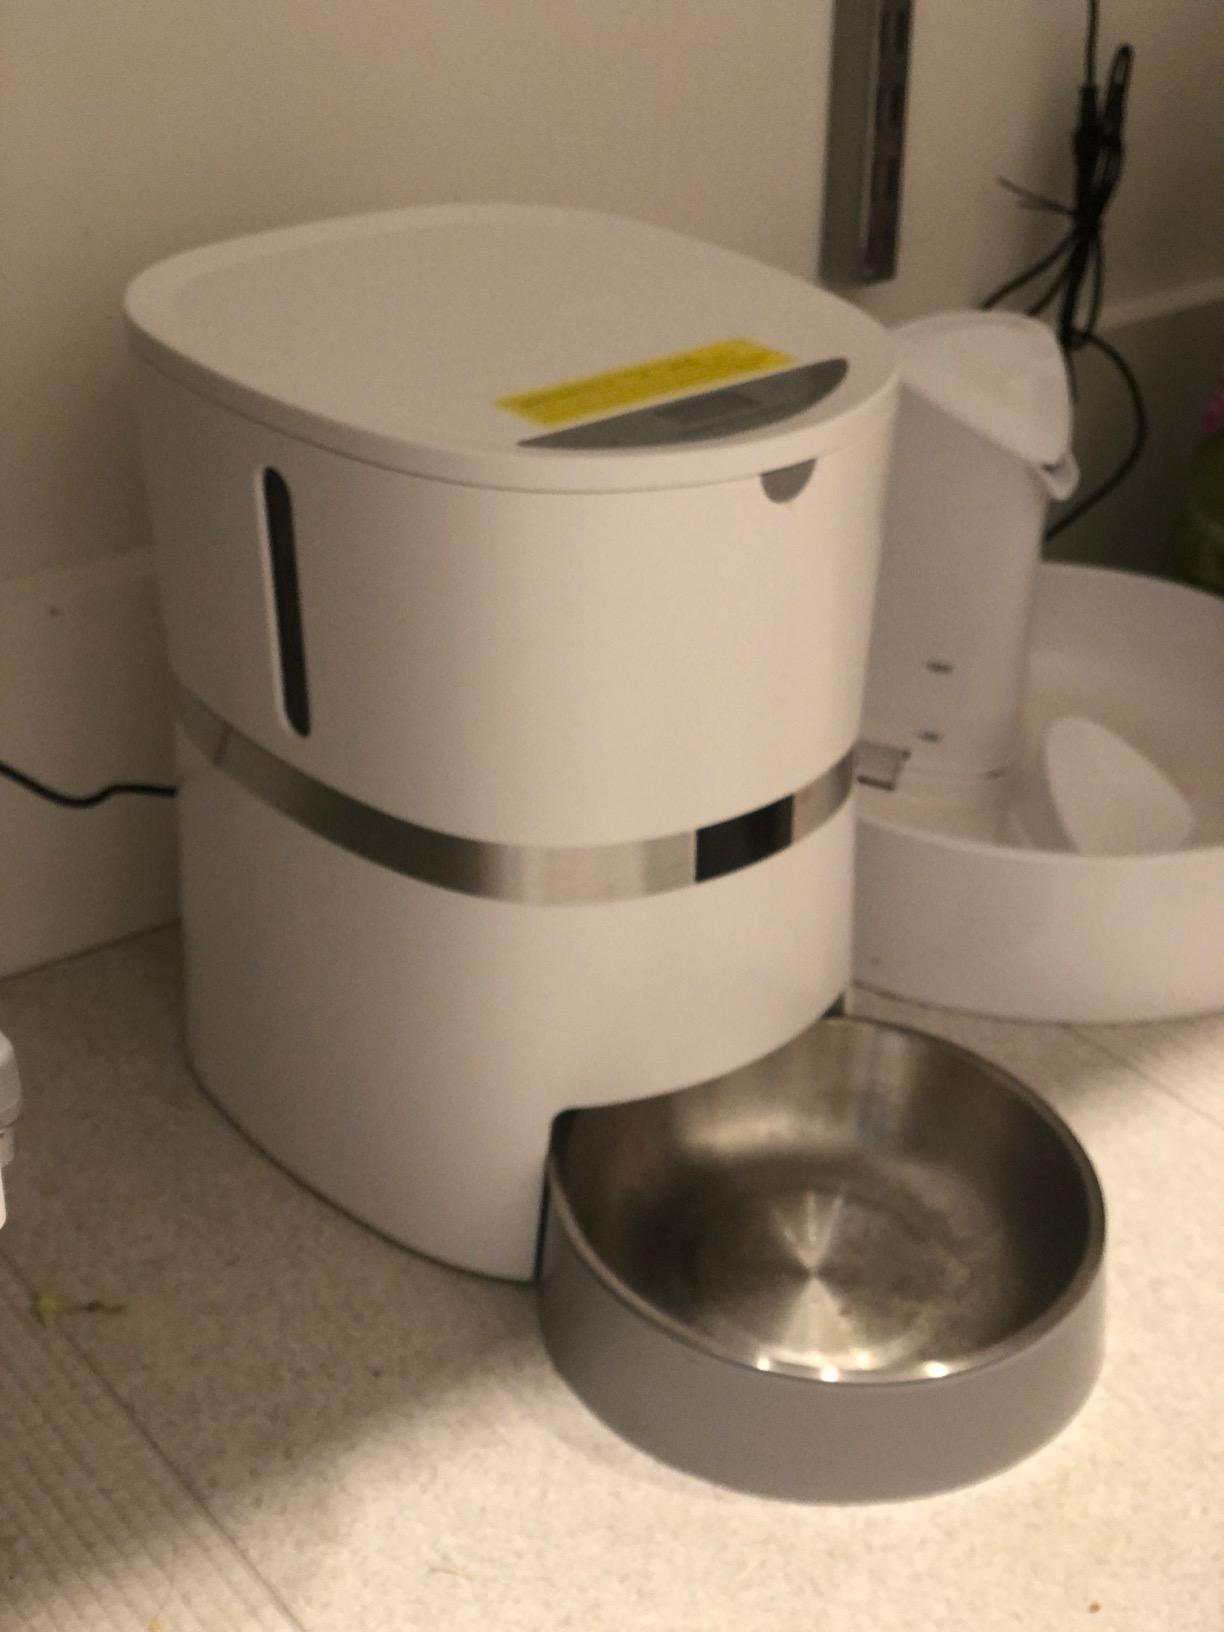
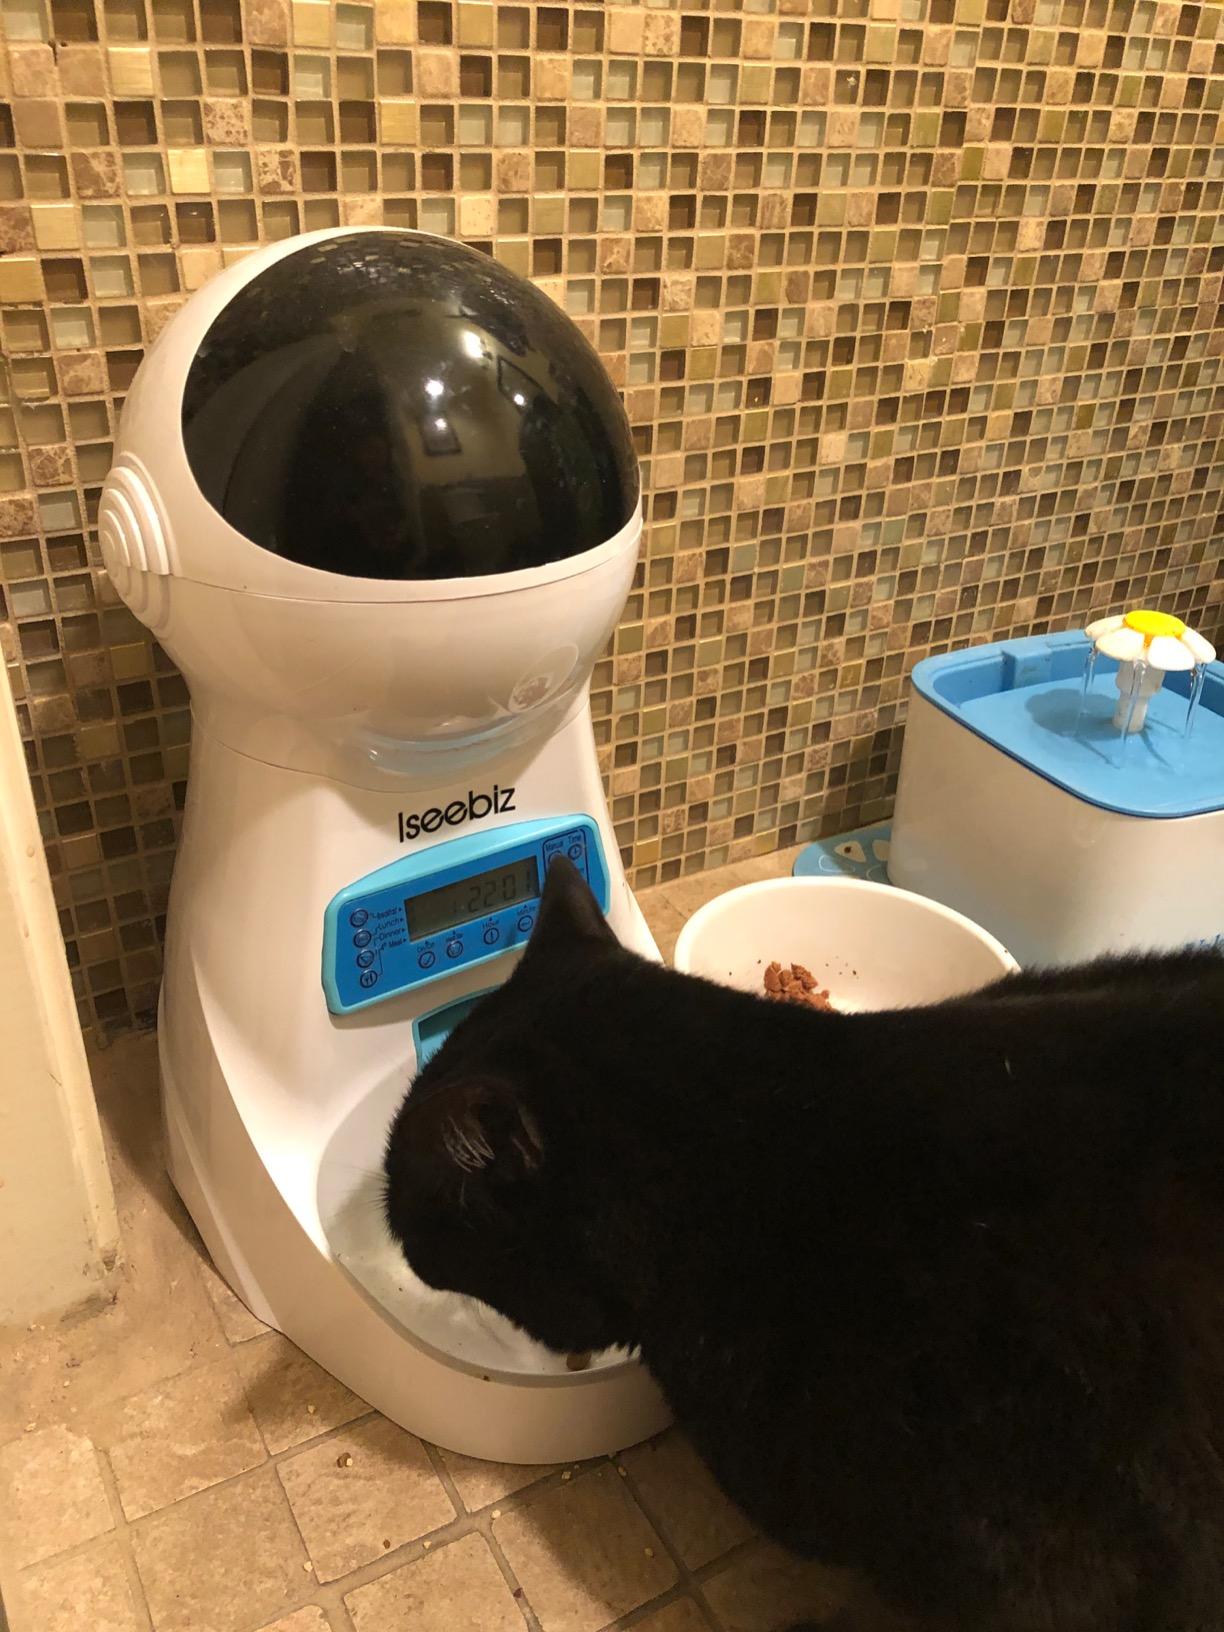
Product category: items_feeder
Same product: no